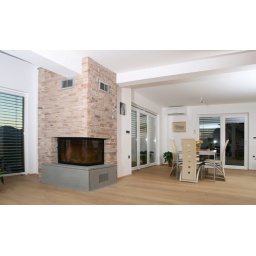
-ENG-A wooden house built by Barra&amp;amp;Barra.-ITA-Casa prefabbricata in bioedilizia costruita da Barra&amp;amp;Barra.